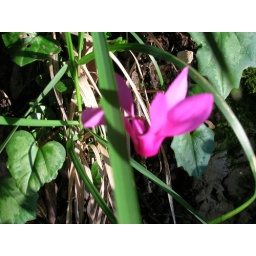
The splash of vivid pink amoung the green dotted the beautiful wooded walk around the Rocca, Spoleto, Umbria.